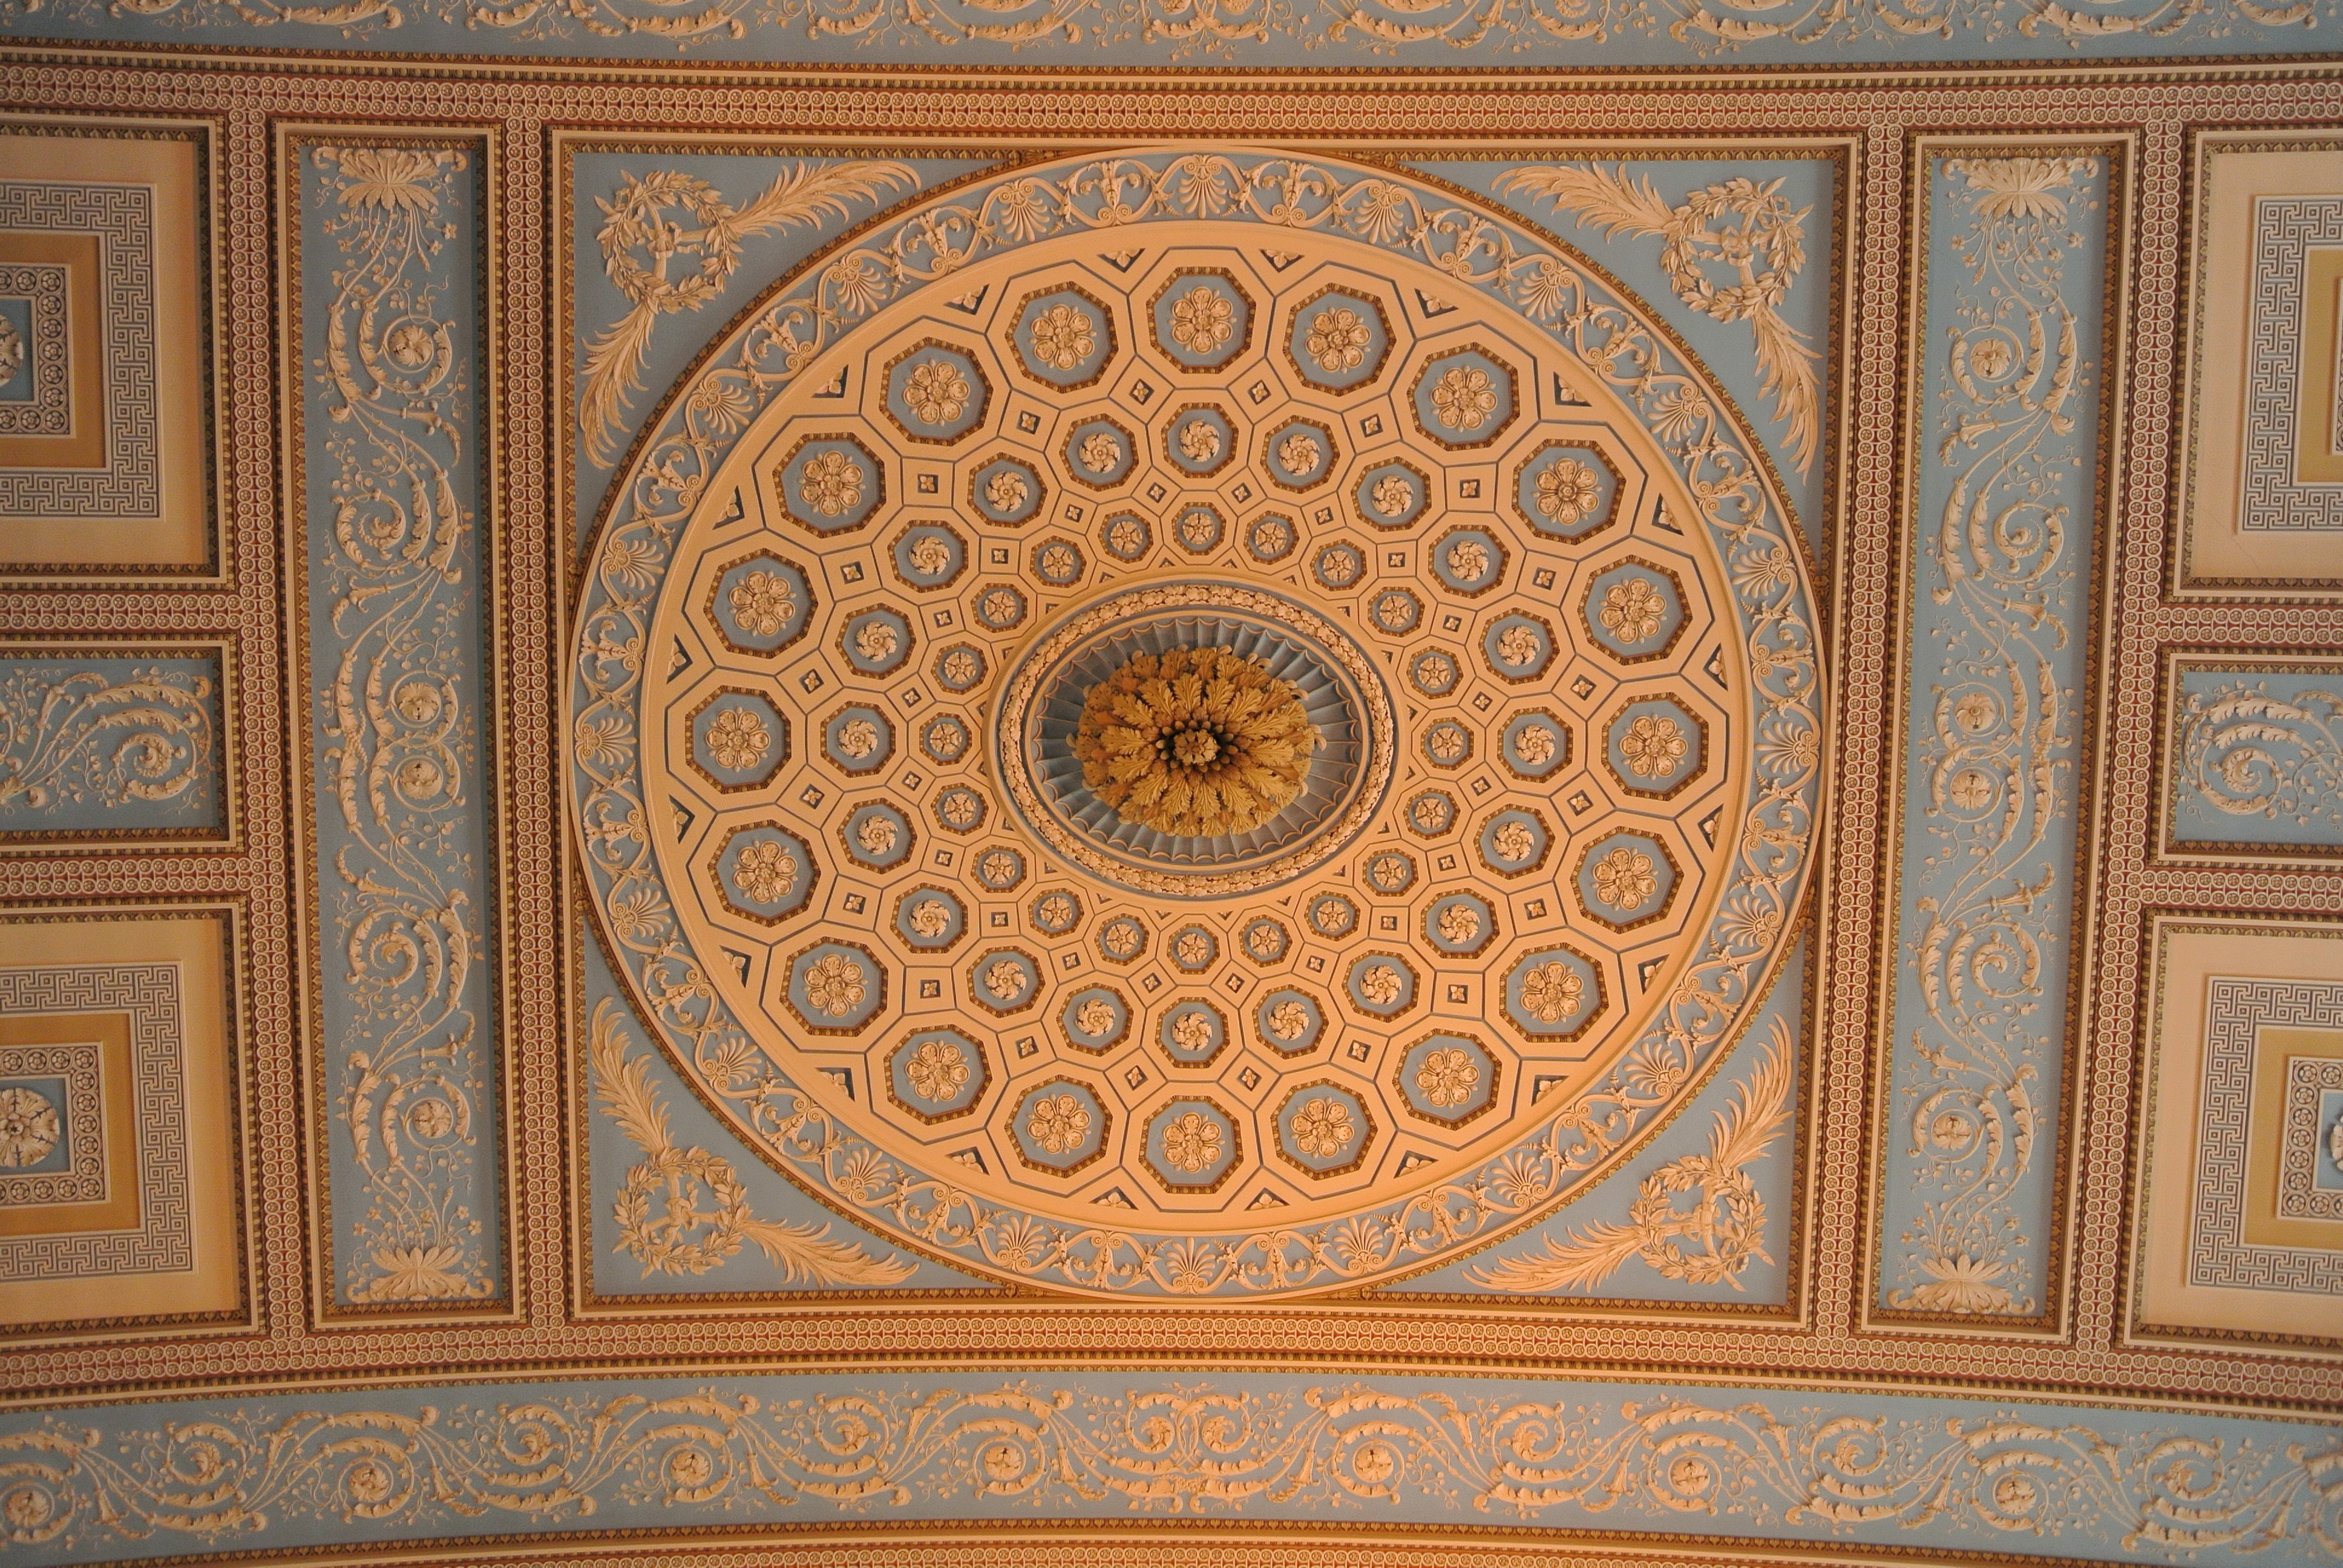
wood, antique, floor, ceiling, pattern, chapel, furniture, art, heritage, carving, maritime, greenwich, naval, relief, college, flooring, stone carving, ancient history, cornicing